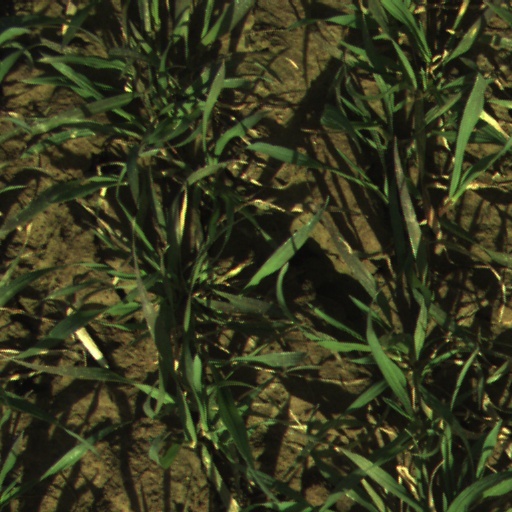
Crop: wheat